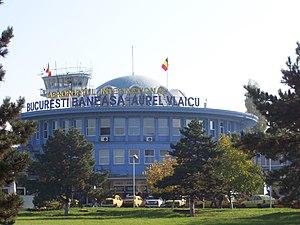
L'aéroport international Aurel-Vlaicu, aussi appelé par son ancienne dénomination aéroport de Băneasa est un aéroport militaire et civil de Bucarest. Il était desservi notamment par des compagnies aériennes à bas prix avant d’être consacré aux jets privés et vols charters à partir de 2012.